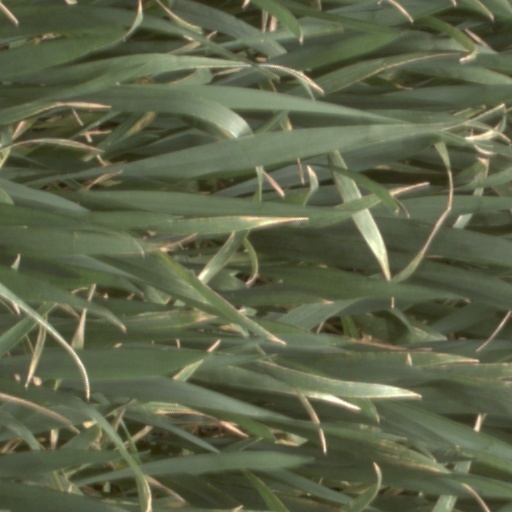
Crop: wheat